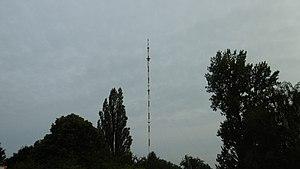
L'émetteur de Hambourg-Billstedt est une station émettrice située à Hambourg-Billstedt, construite en 1934.